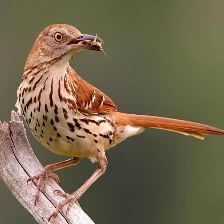
Species: BROWN THRASHER
Scientific name: TOXOSTOMA RUFUM